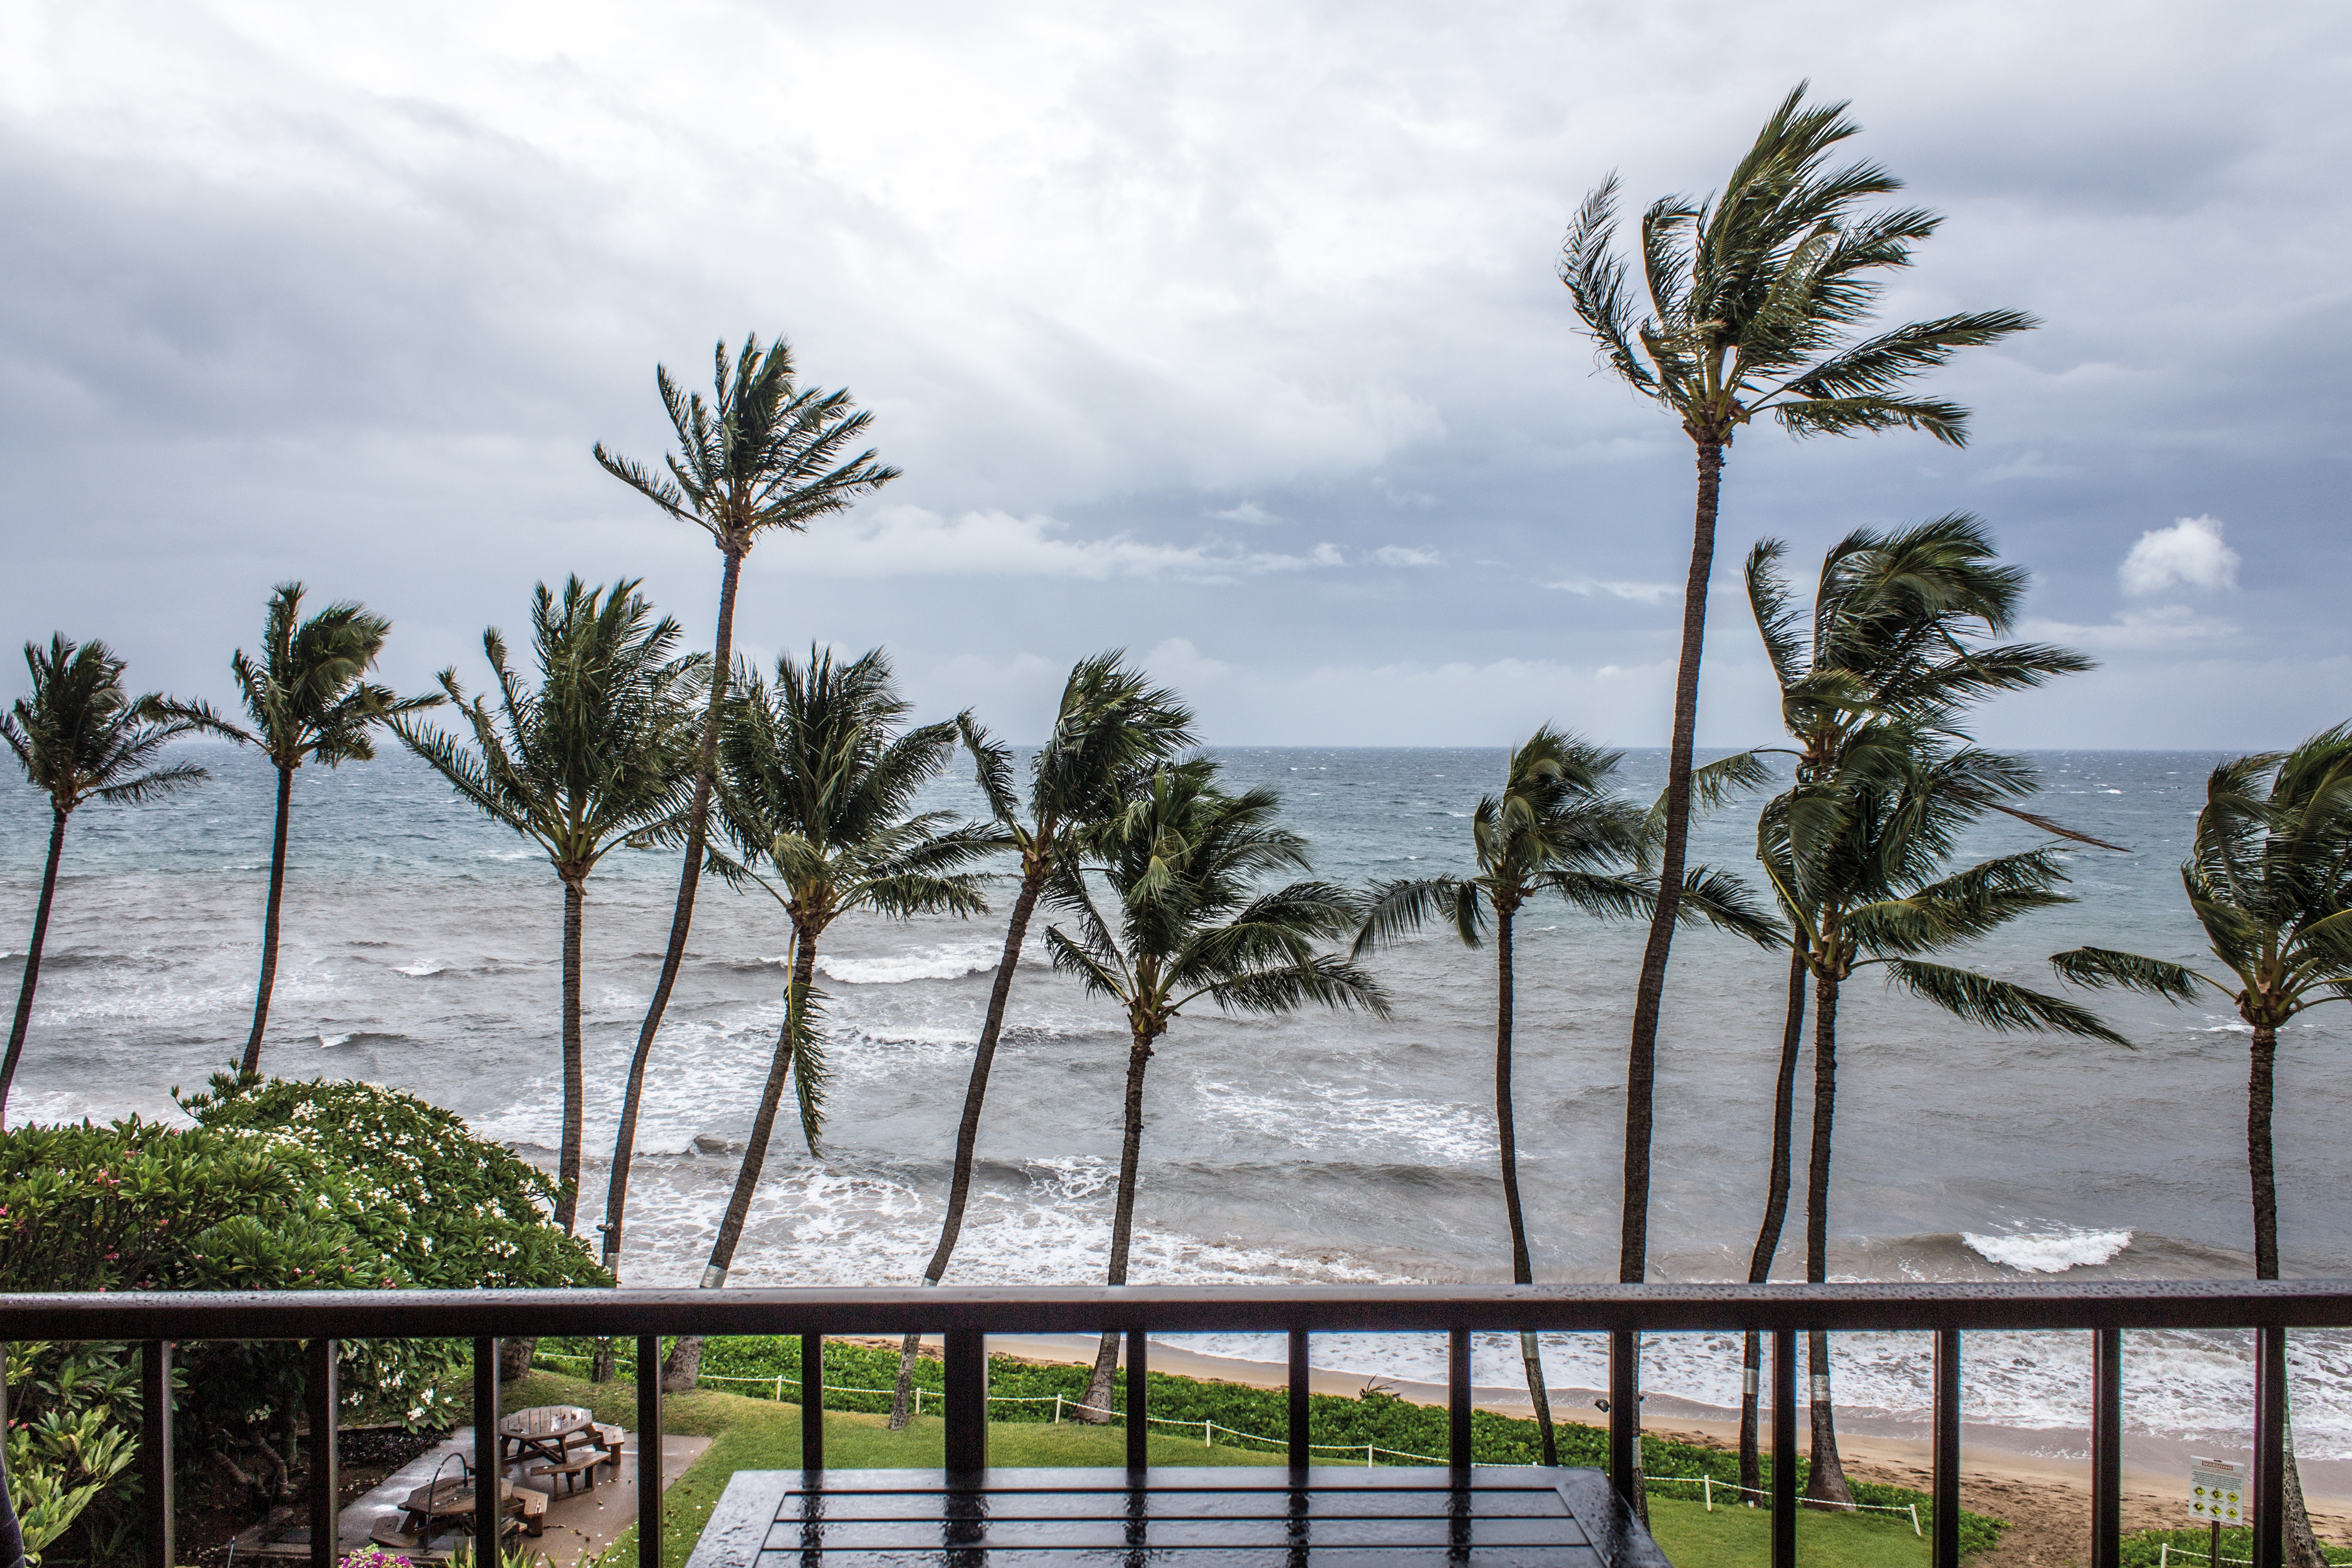
beach, sea, coast, tree, ocean, plant, walkway, vacation, storm, botany, flora, blown, grey, resort, estate, caribbean, palms, tropics, tropical storm, woody plant, arecales, palm family